K-100 (TV series)

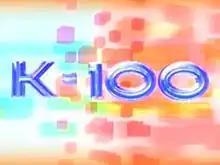

K-100 was an entertainment information programme which was shown on Hong Kong's Television Broadcasts Limited (TVB). The program provided information about upcoming and latest shows airing on TVB. It also featured interviews with celebrities who work for the station, and behind-the-scenes peeks at the station's studio complex (電視廣播城). In addition, K-100 also announced the station's top-five shows over the previous week in terms of viewership during the "Viewership Ratings" segment (收視龍虎榜).